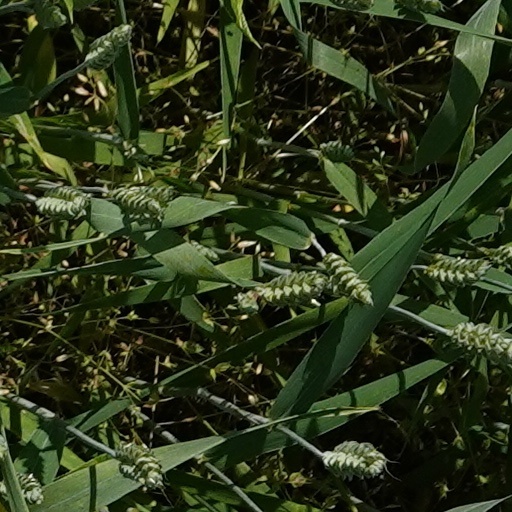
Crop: wheat